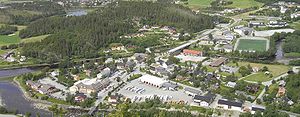
Åfjord
Kommunesenteret Aarnes
Åfjord kommune ligger på Fosenhalvøen i Trøndelag fylke i Norge. I forbindelse med Kommunereformen i Norge blev Roan lagt sammen med Åfjord kommune fra 1. januar 2020. Kommunen grænser i nord til Roan, i syd til Bjugn og Rissa og i øst til Nord-Trøndelag fylke med Verran og Namdalseid kommuner. I havet udenfor kysten ligger øgruppen Froan med Halten fyr i Frøya kommune.